Nairn

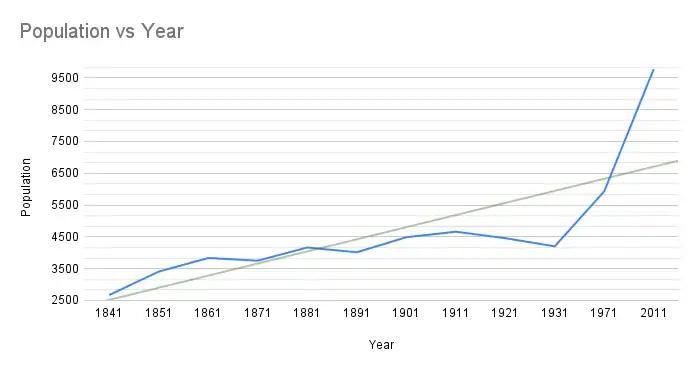
Nairn Population Chart

On 27 May 1960 Nairn's The Regal Ballroom on Leopold Street played host to an act that would go on to become a huge cultural influence on the world of music. A cover band touring Scotland on The Beat Ballad Show Tour with Johnny Gentle as the lead vocalists and featuring three relatively unknown musicians. The founding members of The Beatles. John Lennon, Paul McCartney and George Harrison played under the name The Silver Beetles. The cover act's set list included "Raining in My Heart" by Buddy Holly and "I Need Your Love Tonight" by Elvis Presley. The prominent Ballerina Ballroom of Nairn played host to many famous acts over the years including Pink Floyd and The Who in 1967, Status Quo in 1970, Fleetwood Mac and Slade in 1971. The town continues to hold a musical heart hosting the Nairn International Jazz Festival each August, usually attracting some well-known musicians including Bob Wilber and the Soprano Summit Jazz supergroup.